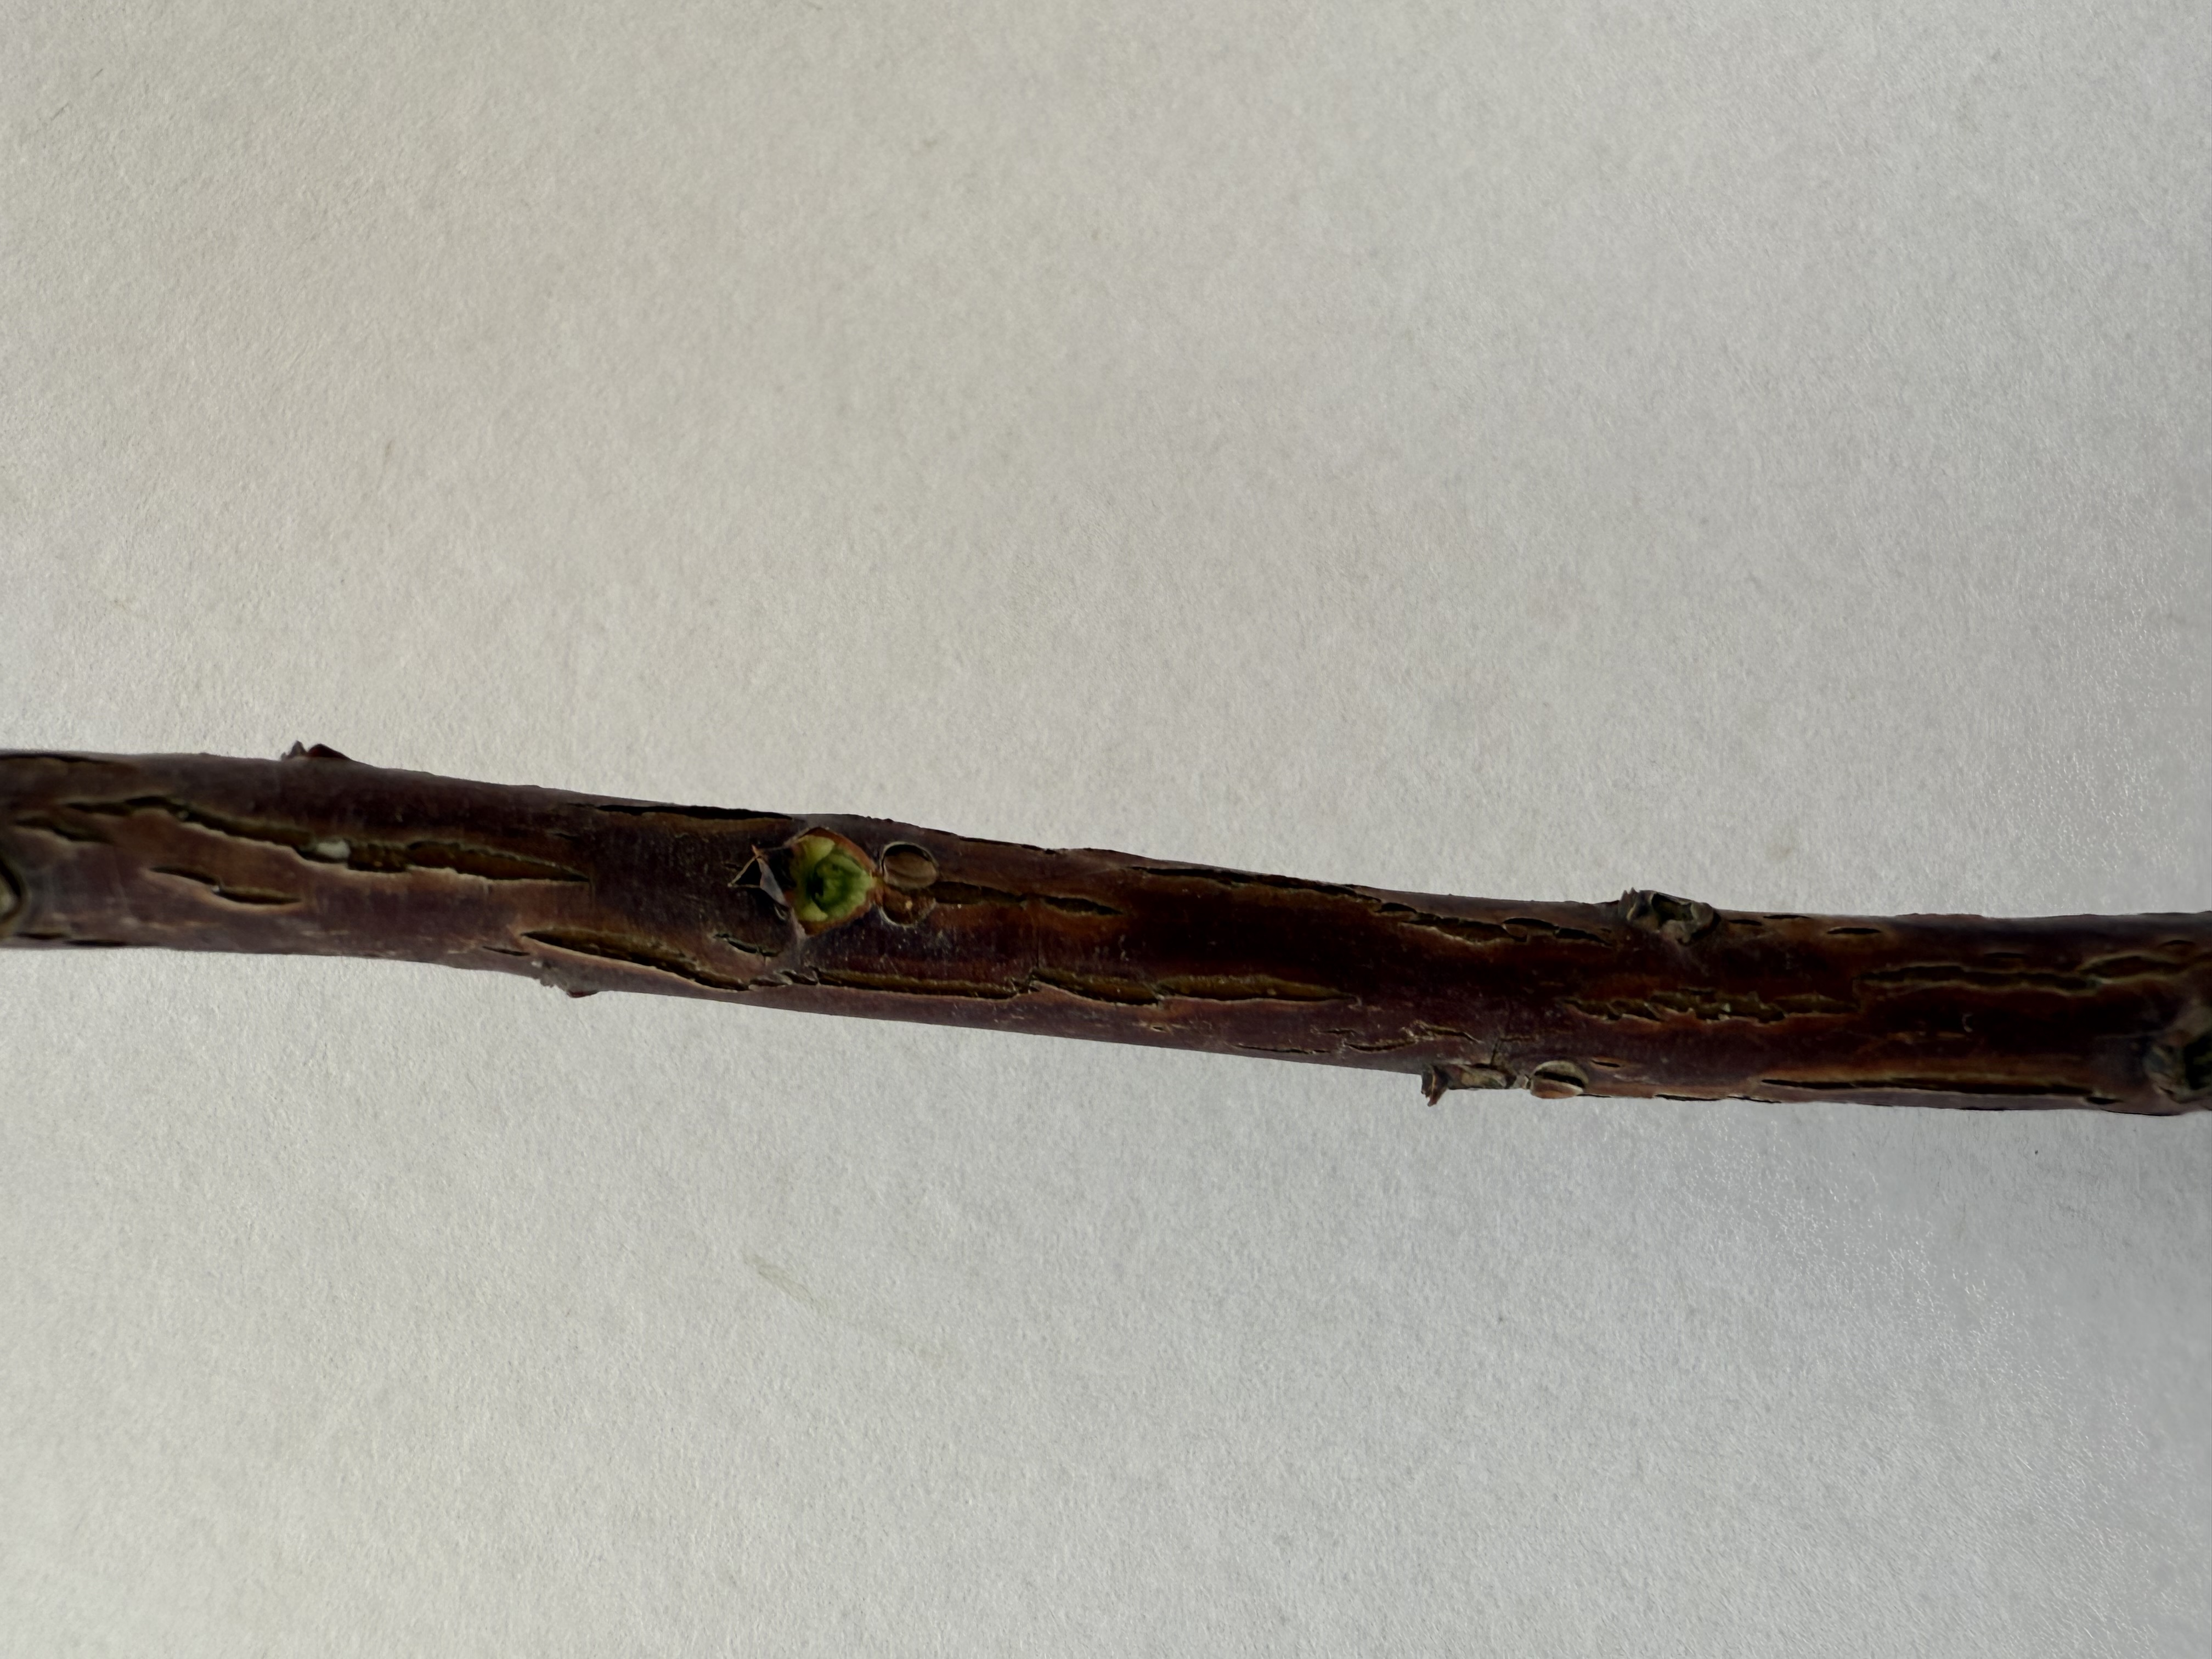
Variety: Strawberry Tree